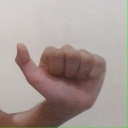
अक्षर: त